Lili Grün

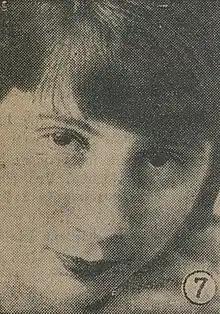
"Lili Grün, the youthful author of the novel "Herz über Bord", just published" ("Der Wiener Tag", 5 April 1933).

Grün's debut novel, "Herz über Bord," was published by Paul Zsolnay Verlag on 16 March 1933, in an edition of 3,000 copies. The author Robert Neumann had placed the author with the publisher. In it, she processed her experiences that she had gathered as a member of the literary-political cabaret "Die Brücke" in Berlin in 1931. In the novel, the cabaret collective is called "Jazz". The title of the new edition of "Alles ist Jazz", published by AvivA Verlag in 2009 under the direction of Anke Heimberg, refers to this. The publisher justified the deviation from the original novel title with title protection.